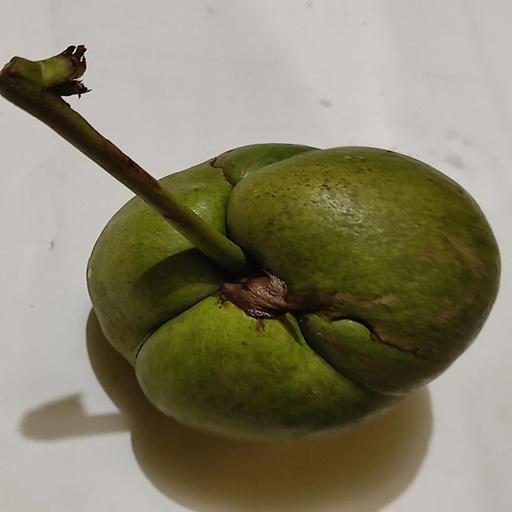
Crop type: Elephant Apple